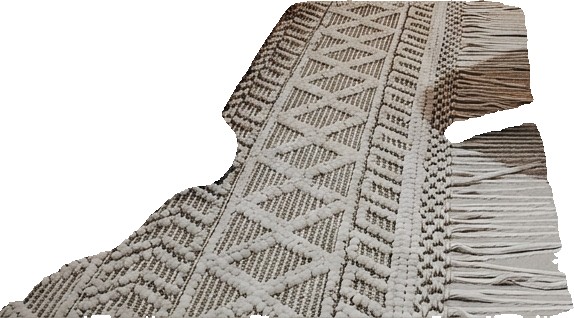
Surface category: rug